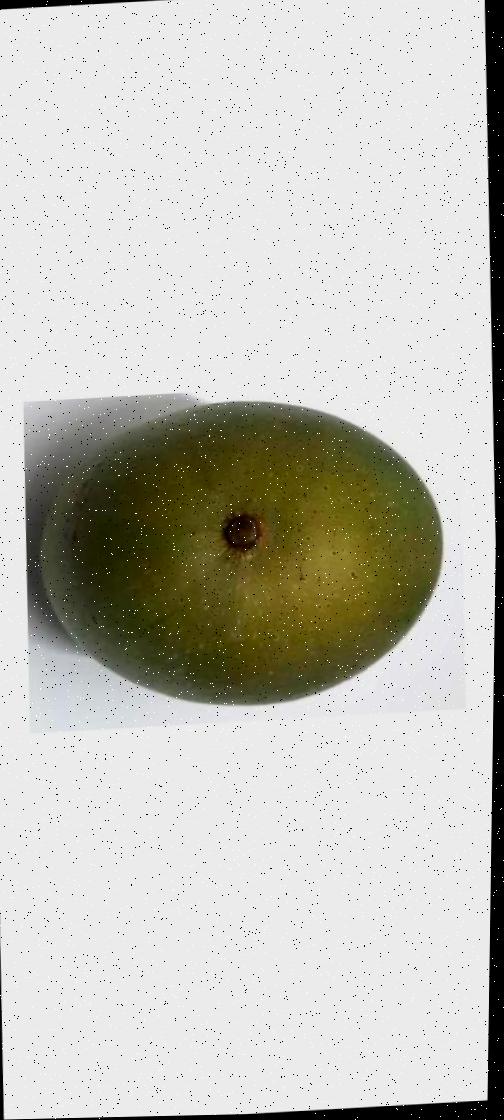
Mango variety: Ashshina Zhinuk